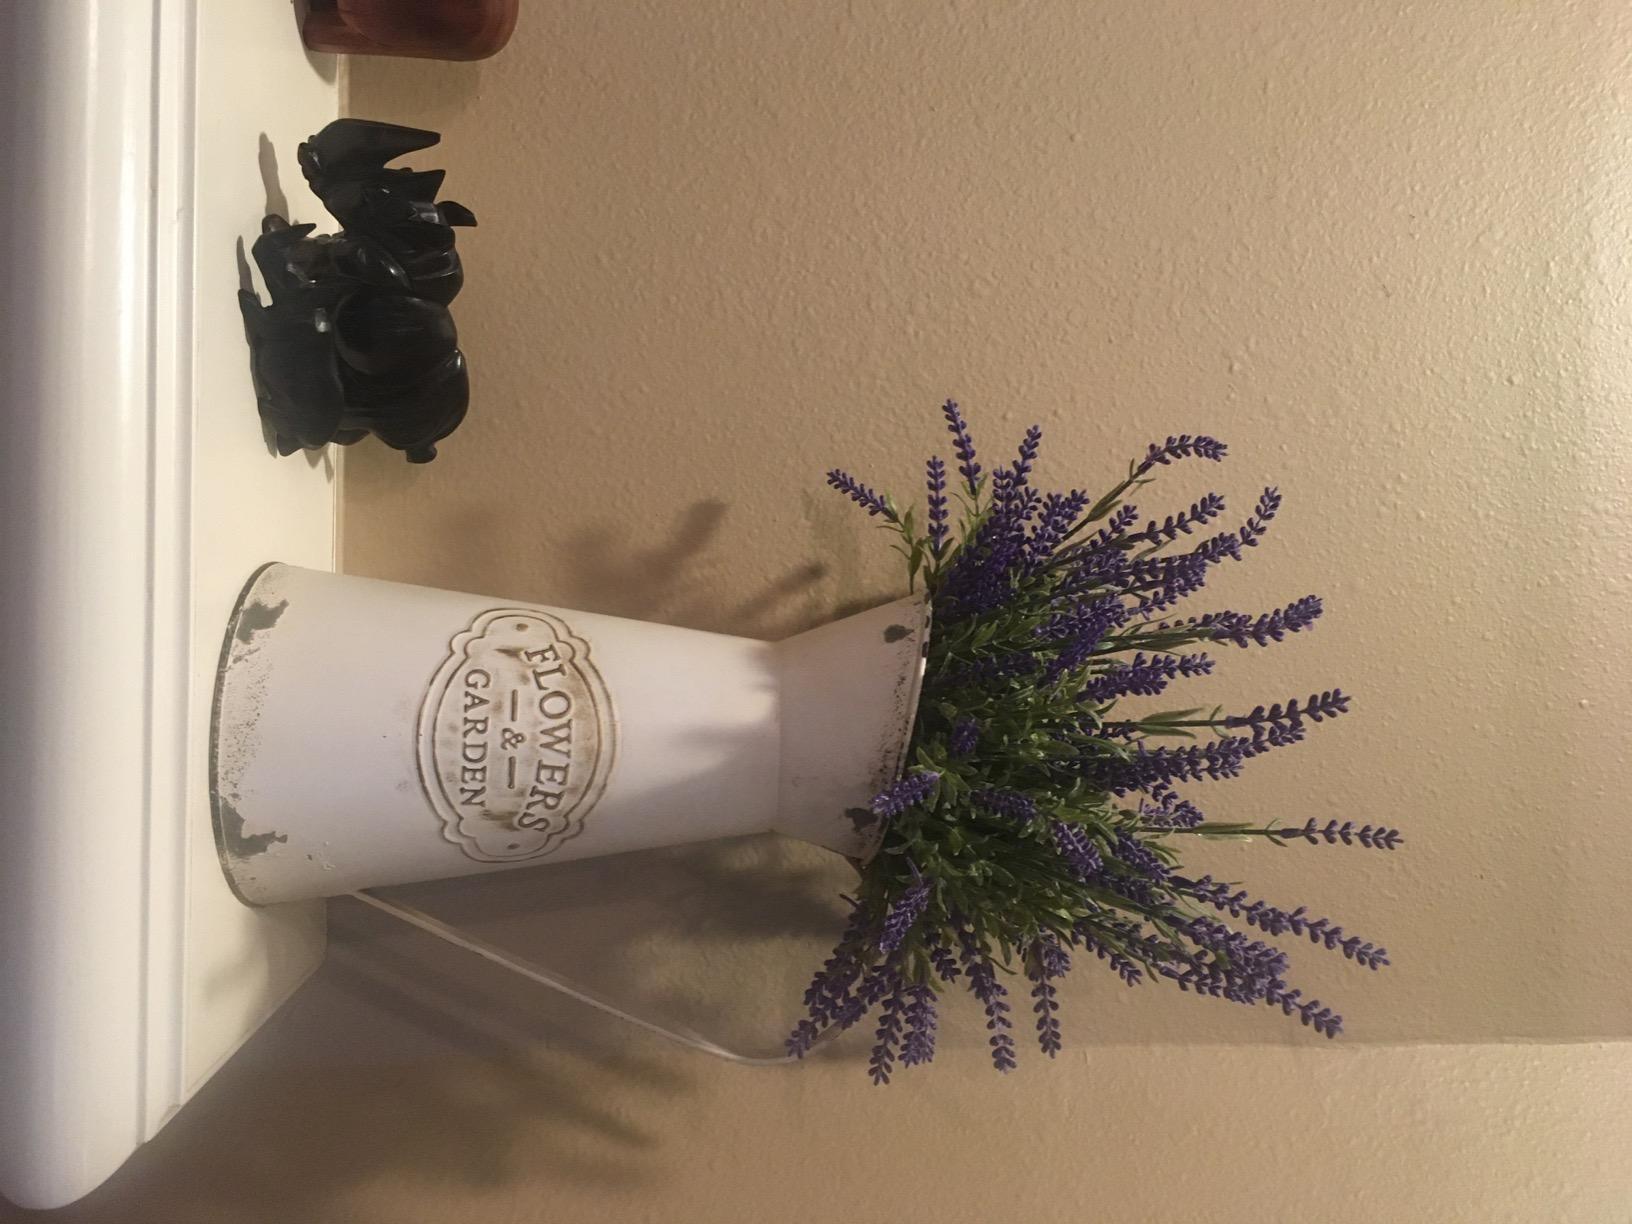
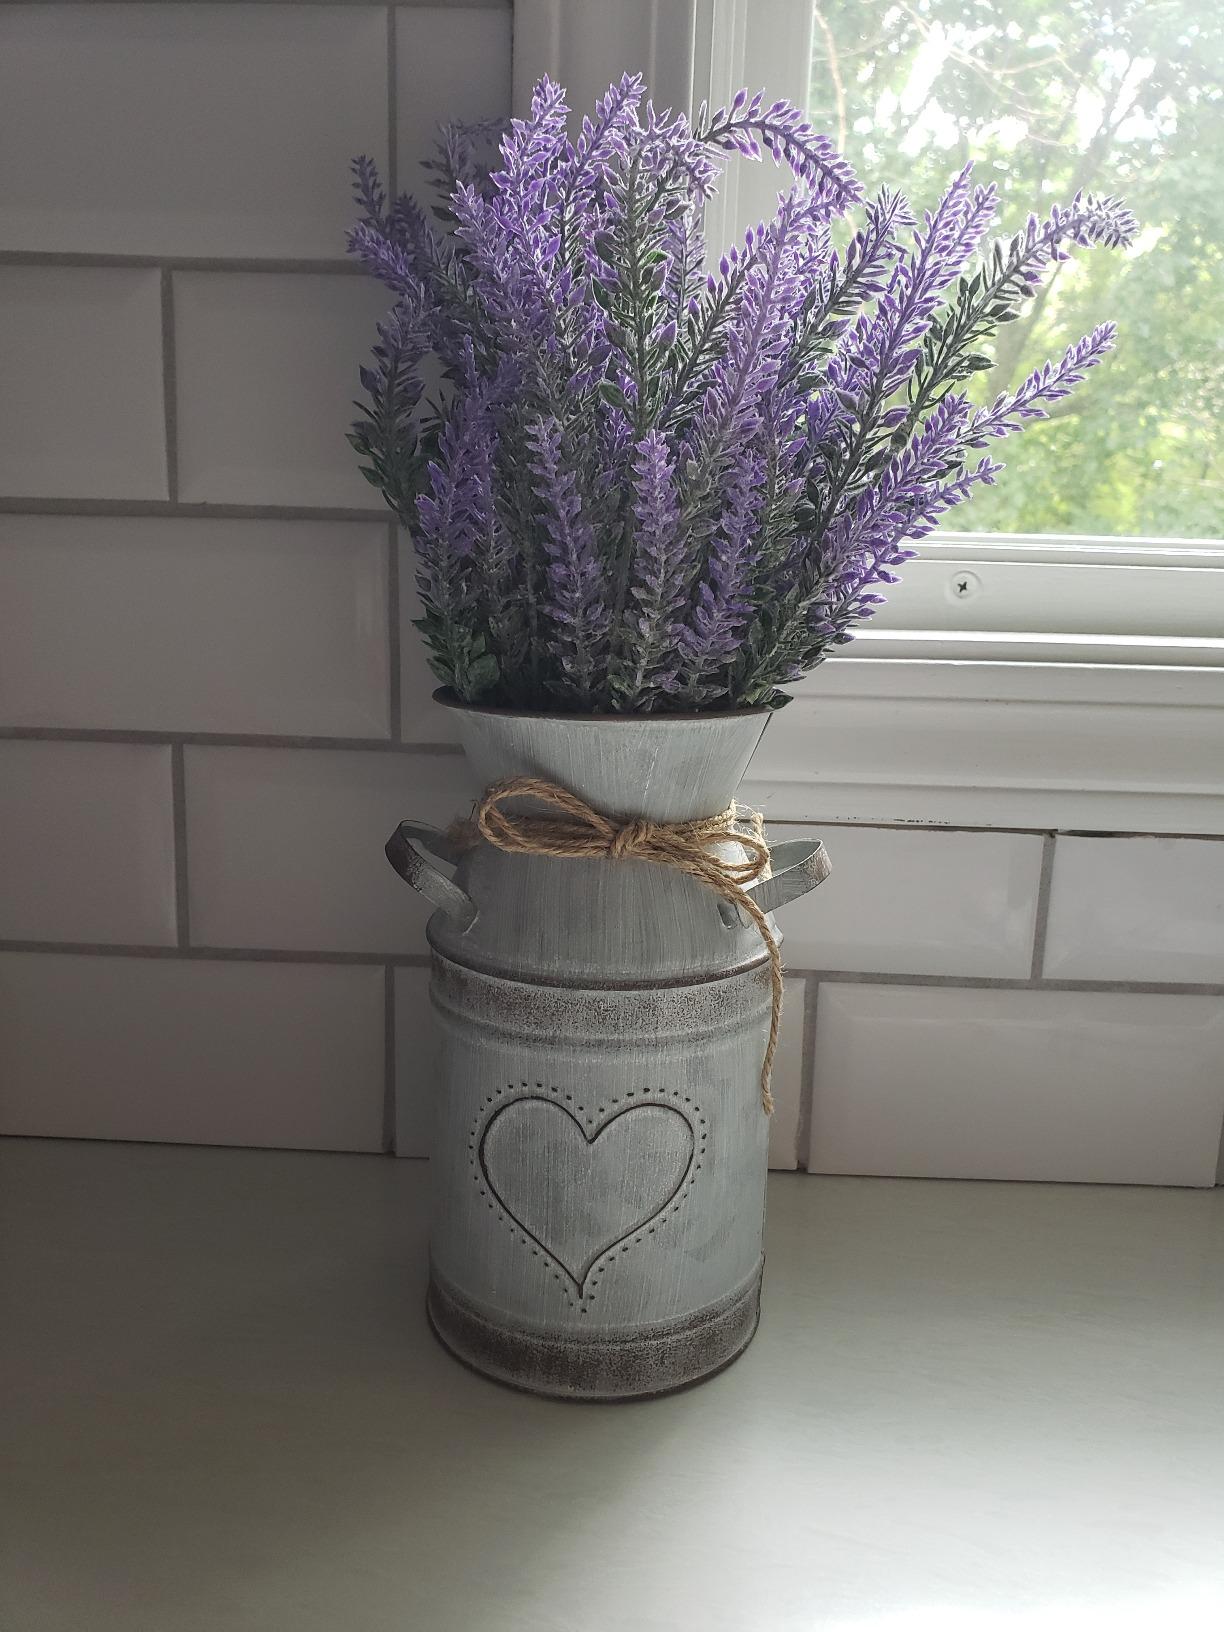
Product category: vase
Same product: no